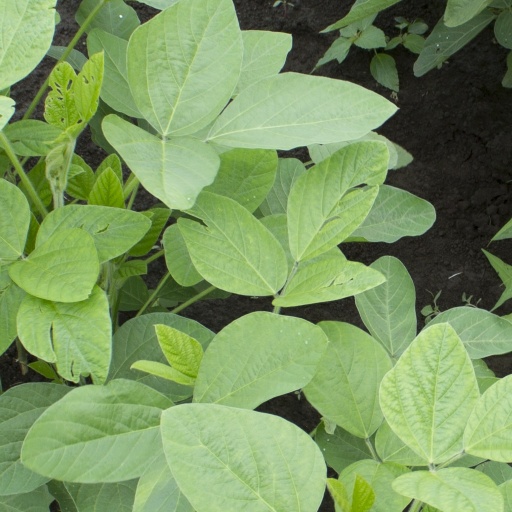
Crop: soybean